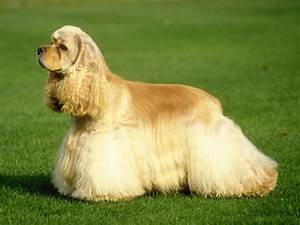
Label: cane